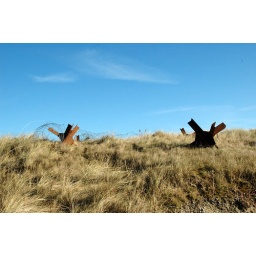
Objects that were put in the water to hinder landing efforts. Designed to destroy boats in shallow water.